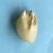
Maize quality: Bad